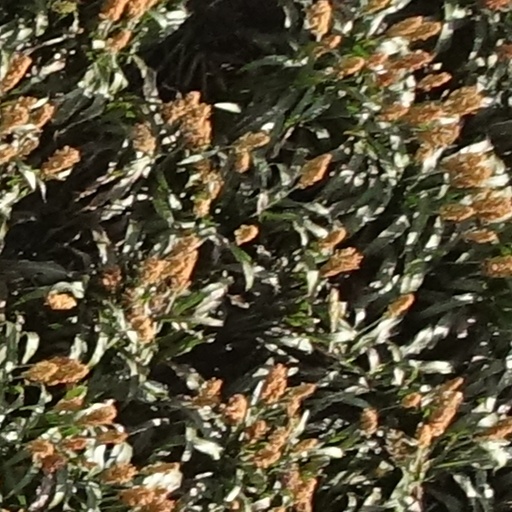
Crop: sorghum